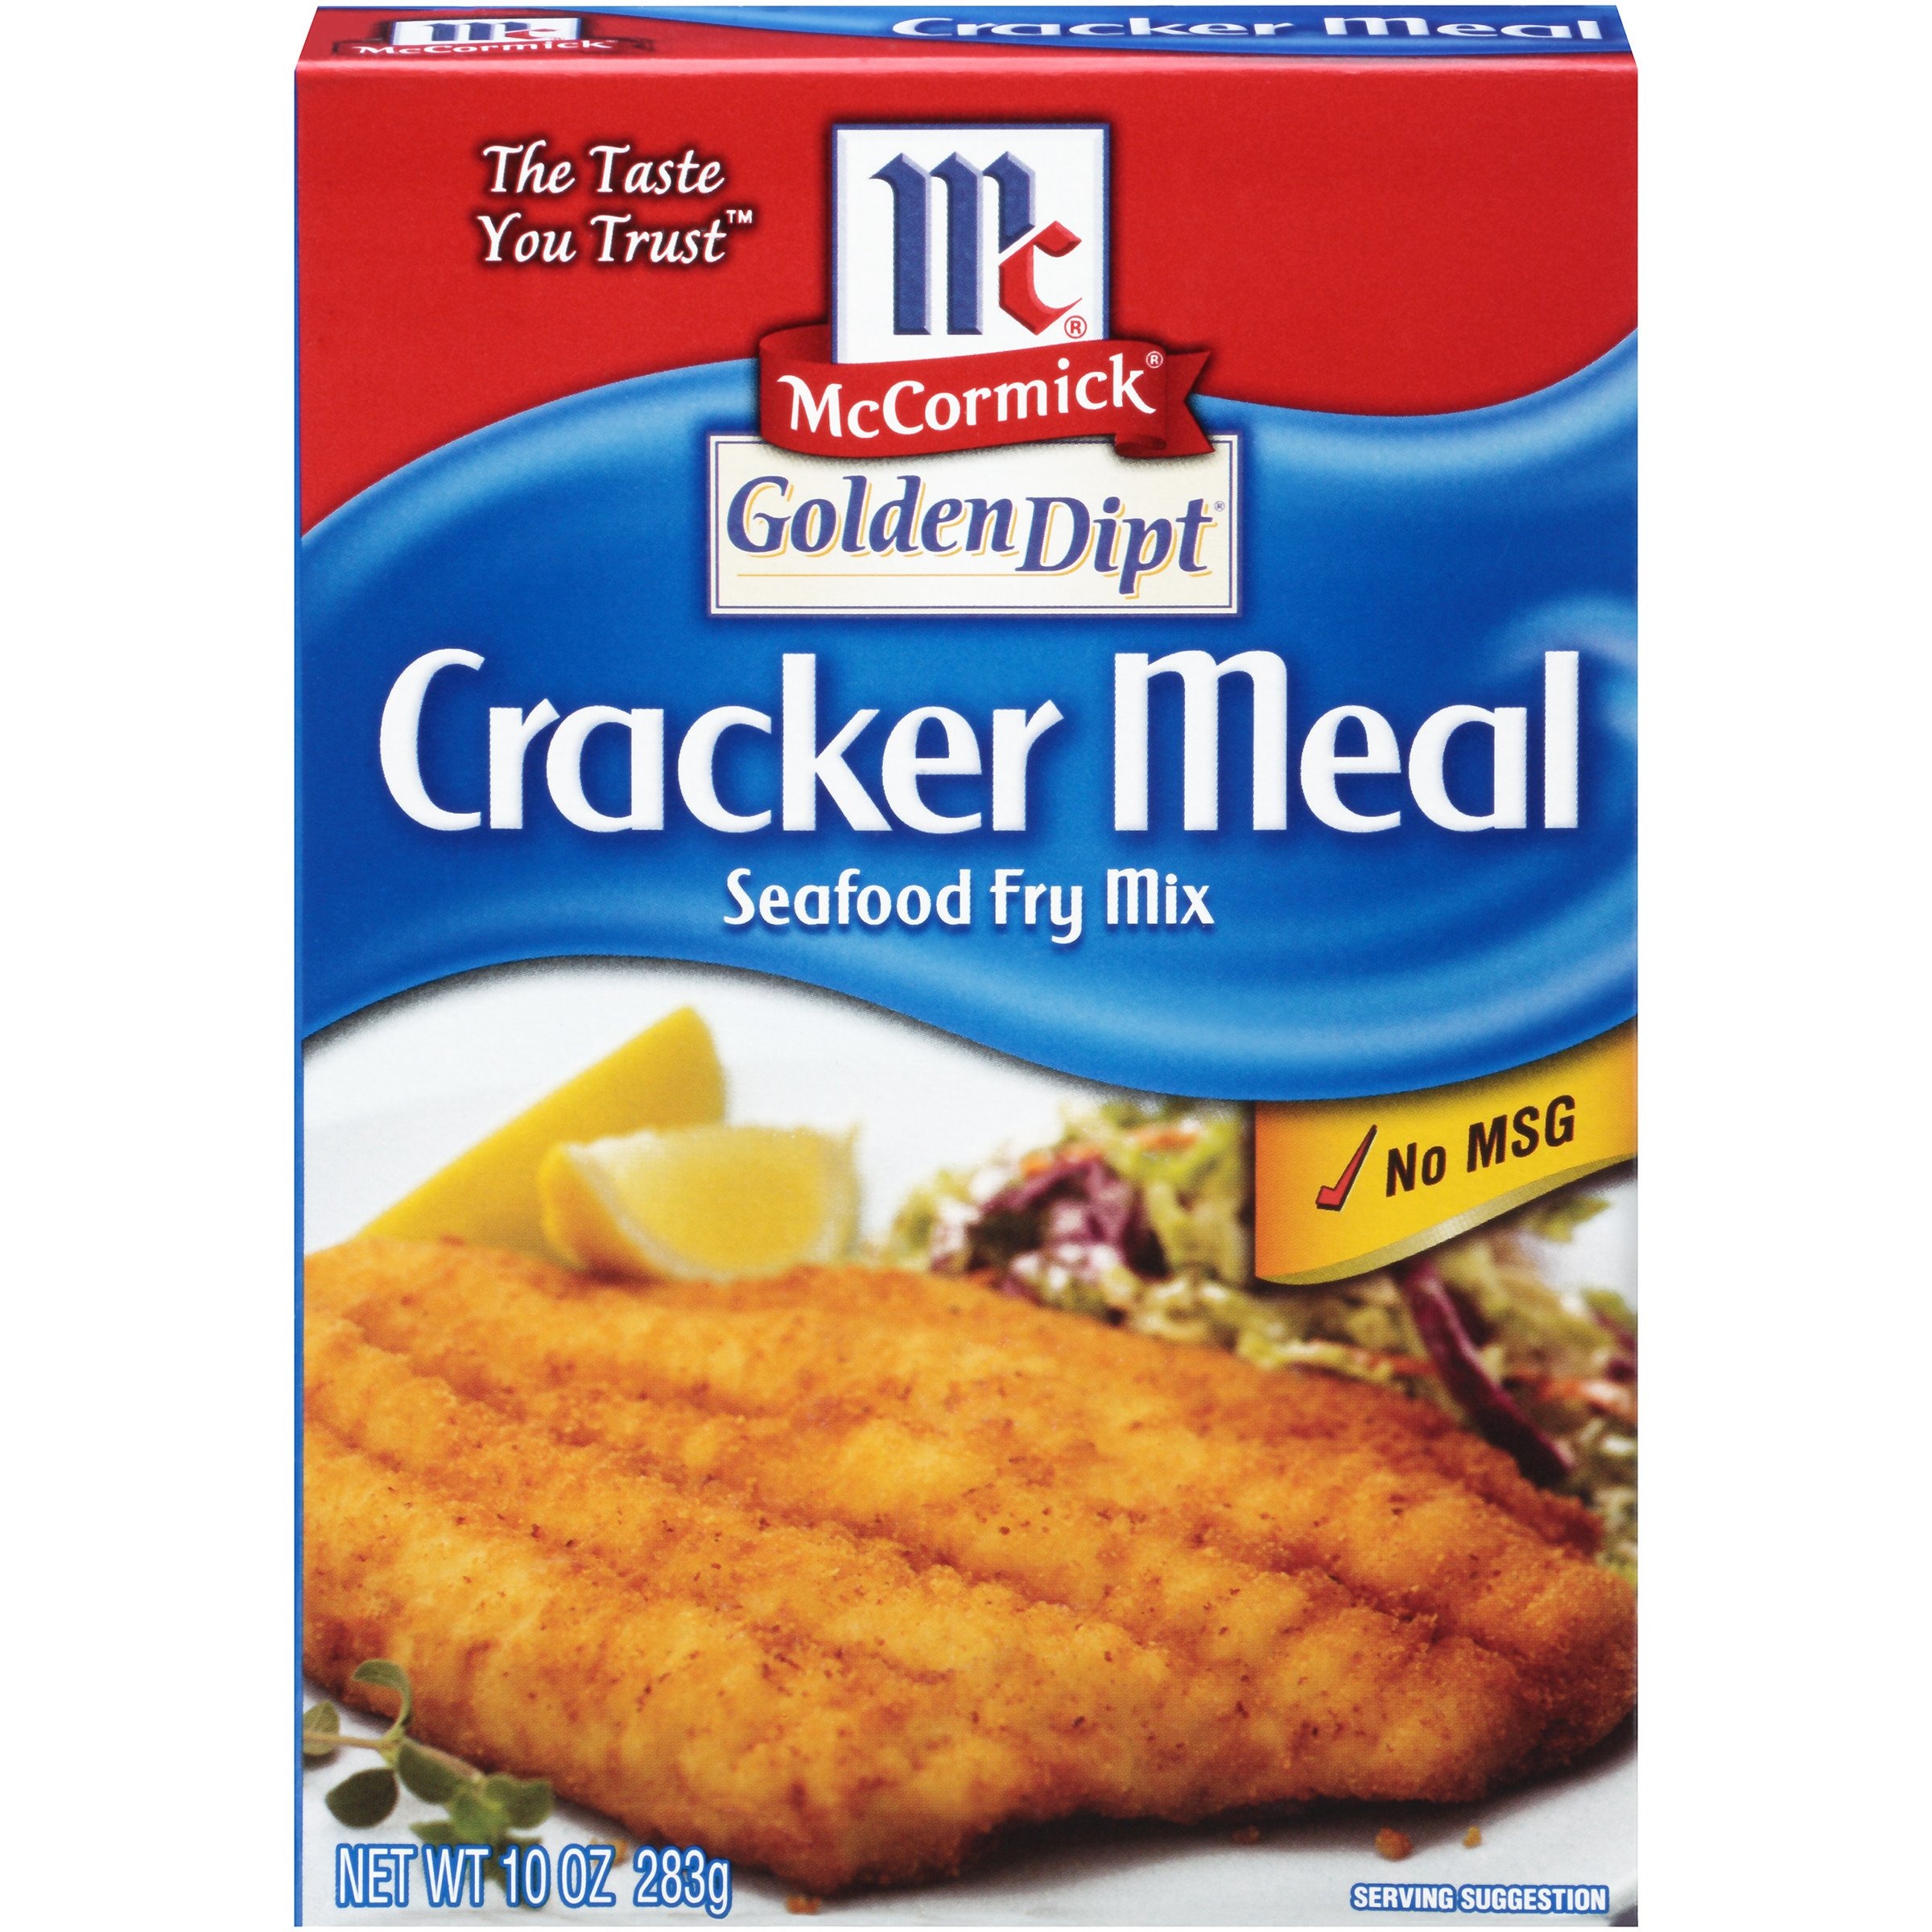
Item Name: McCormick Golden Dipt Cracker Meal Seafood Fry Mix, 10 oz
Bullet Point: McCormick Golden Dipt Seafood Fry Mix, Cracker Meal, 10-Ounce Unit
Value: 10.0
Unit: Ounce

Price: 6.2